Weather of 2022

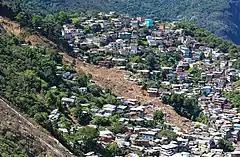
Aftermath of devastating floods in Petrópolis on February 15.

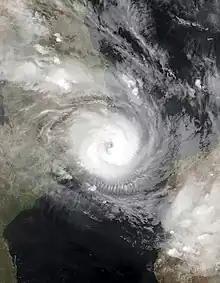
Cyclone Gombe shortly before its landfall in Mozambique on March 10

In March 2022, the National Oceanic and Atmospheric Administration documented 39 weather-related fatalities and 110 weather-related injuries in the United States and Territories of the United States.